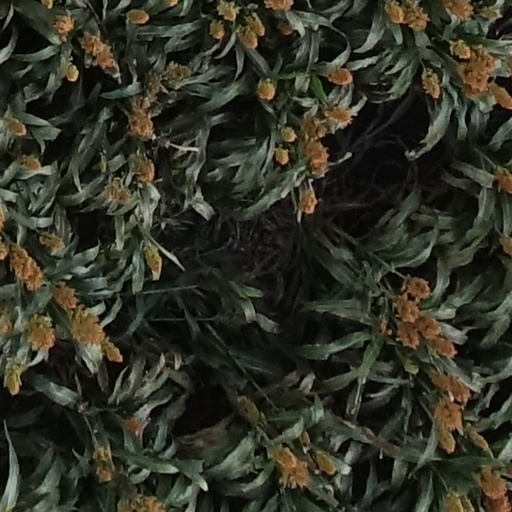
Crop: sorghum